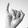
ASL letter: I